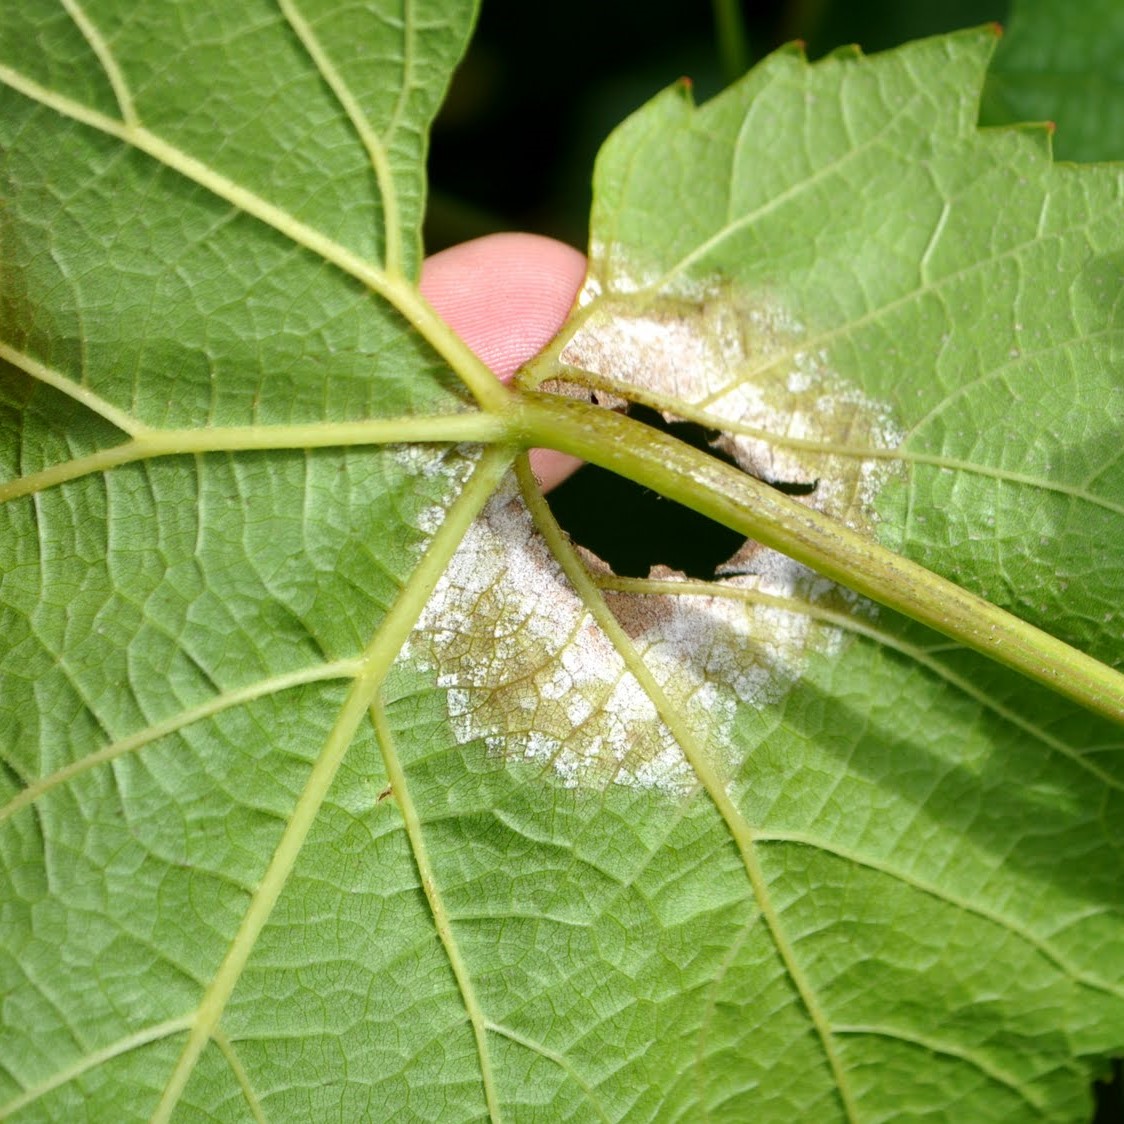
Plant: Grape
Disease: grape downy mildew